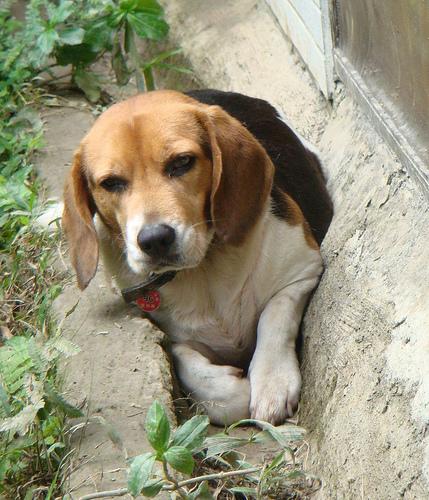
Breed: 276-n000113-beagle